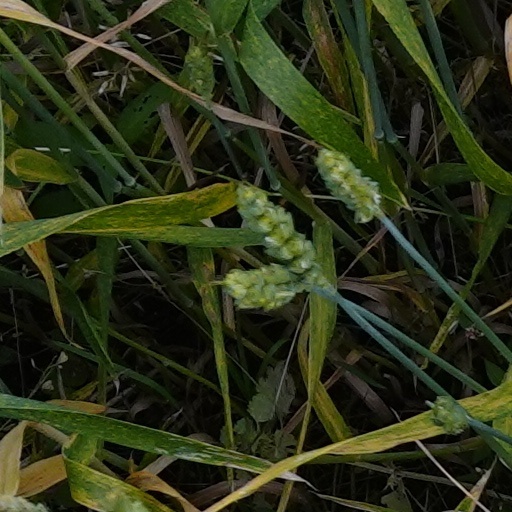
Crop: wheat